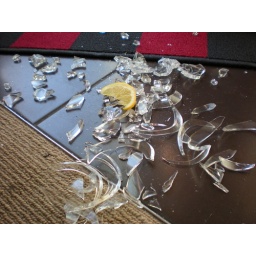
This is why glasses shouldn't be left on the floor in my walking path!